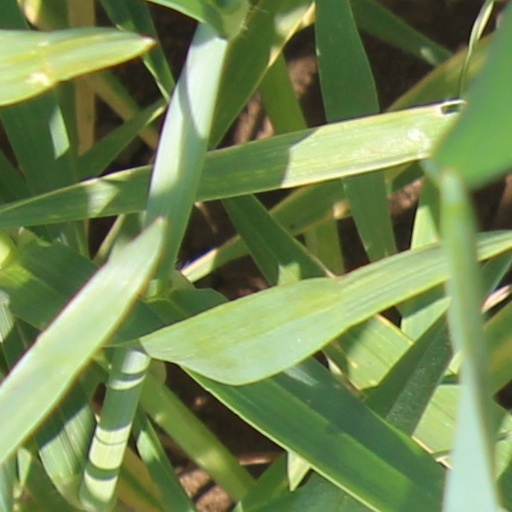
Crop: wheat